Charles E. Burchfield

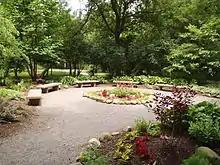
Garden along the Charles E. Burchfield Nature & Art Center

The Charles E. Burchfield Nature & Art Center in West Seneca, New York, is named in his honor. Developed in 1999, the 29 acre art and nature center complex also contains wild and cultivated gardens, a large playground, nature trails, playgrounds and an outdoor amphitheater alongside the banks of the Buffalo Creek.